Steak

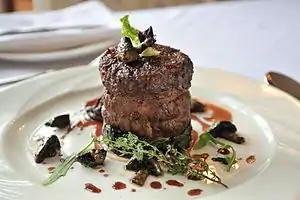
A beef steak dinner, served with mushrooms

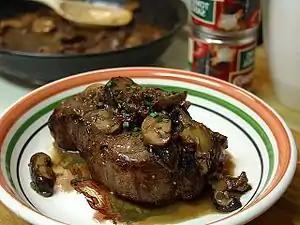
A steak topped with sautéed mushrooms

A steak is a cut of meat sliced across muscle fibers, sometimes including a bone. It is normally grilled or fried, and can be diced or cooked in sauce.